The Miracle Worker

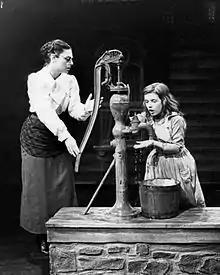
Anne Bancroft as Anne Sullivan and Patty Duke as Helen Keller in the 1959 Broadway play "The Miracle Worker". In this scene, Sullivan tries to teach Keller the meaning of "water".

The Miracle Worker refers to a broadcast, a play and various other adaptations of Helen Keller's 1903 autobiography "The Story of My Life". The first of these works was a 1957 "Playhouse 90" broadcast written by William Gibson and starring Teresa Wright as Anne Sullivan and Patricia McCormack as Keller. Gibson adapted his teleplay for a 1959 Broadway production with Patty Duke as Keller and Anne Bancroft as Sullivan. The 1962 film also starred Bancroft and Duke. Subsequent television films were released in 1979 and in 2000.